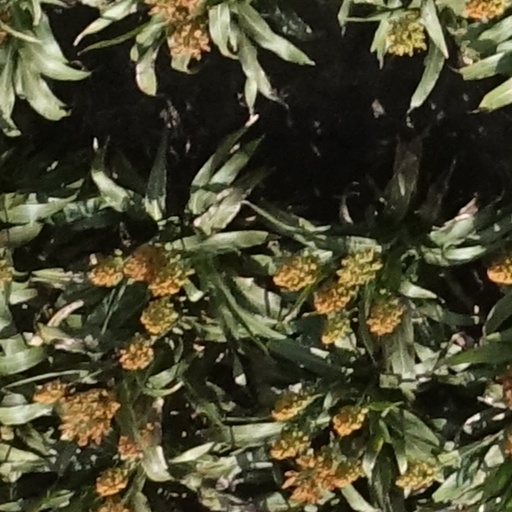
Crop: sorghum